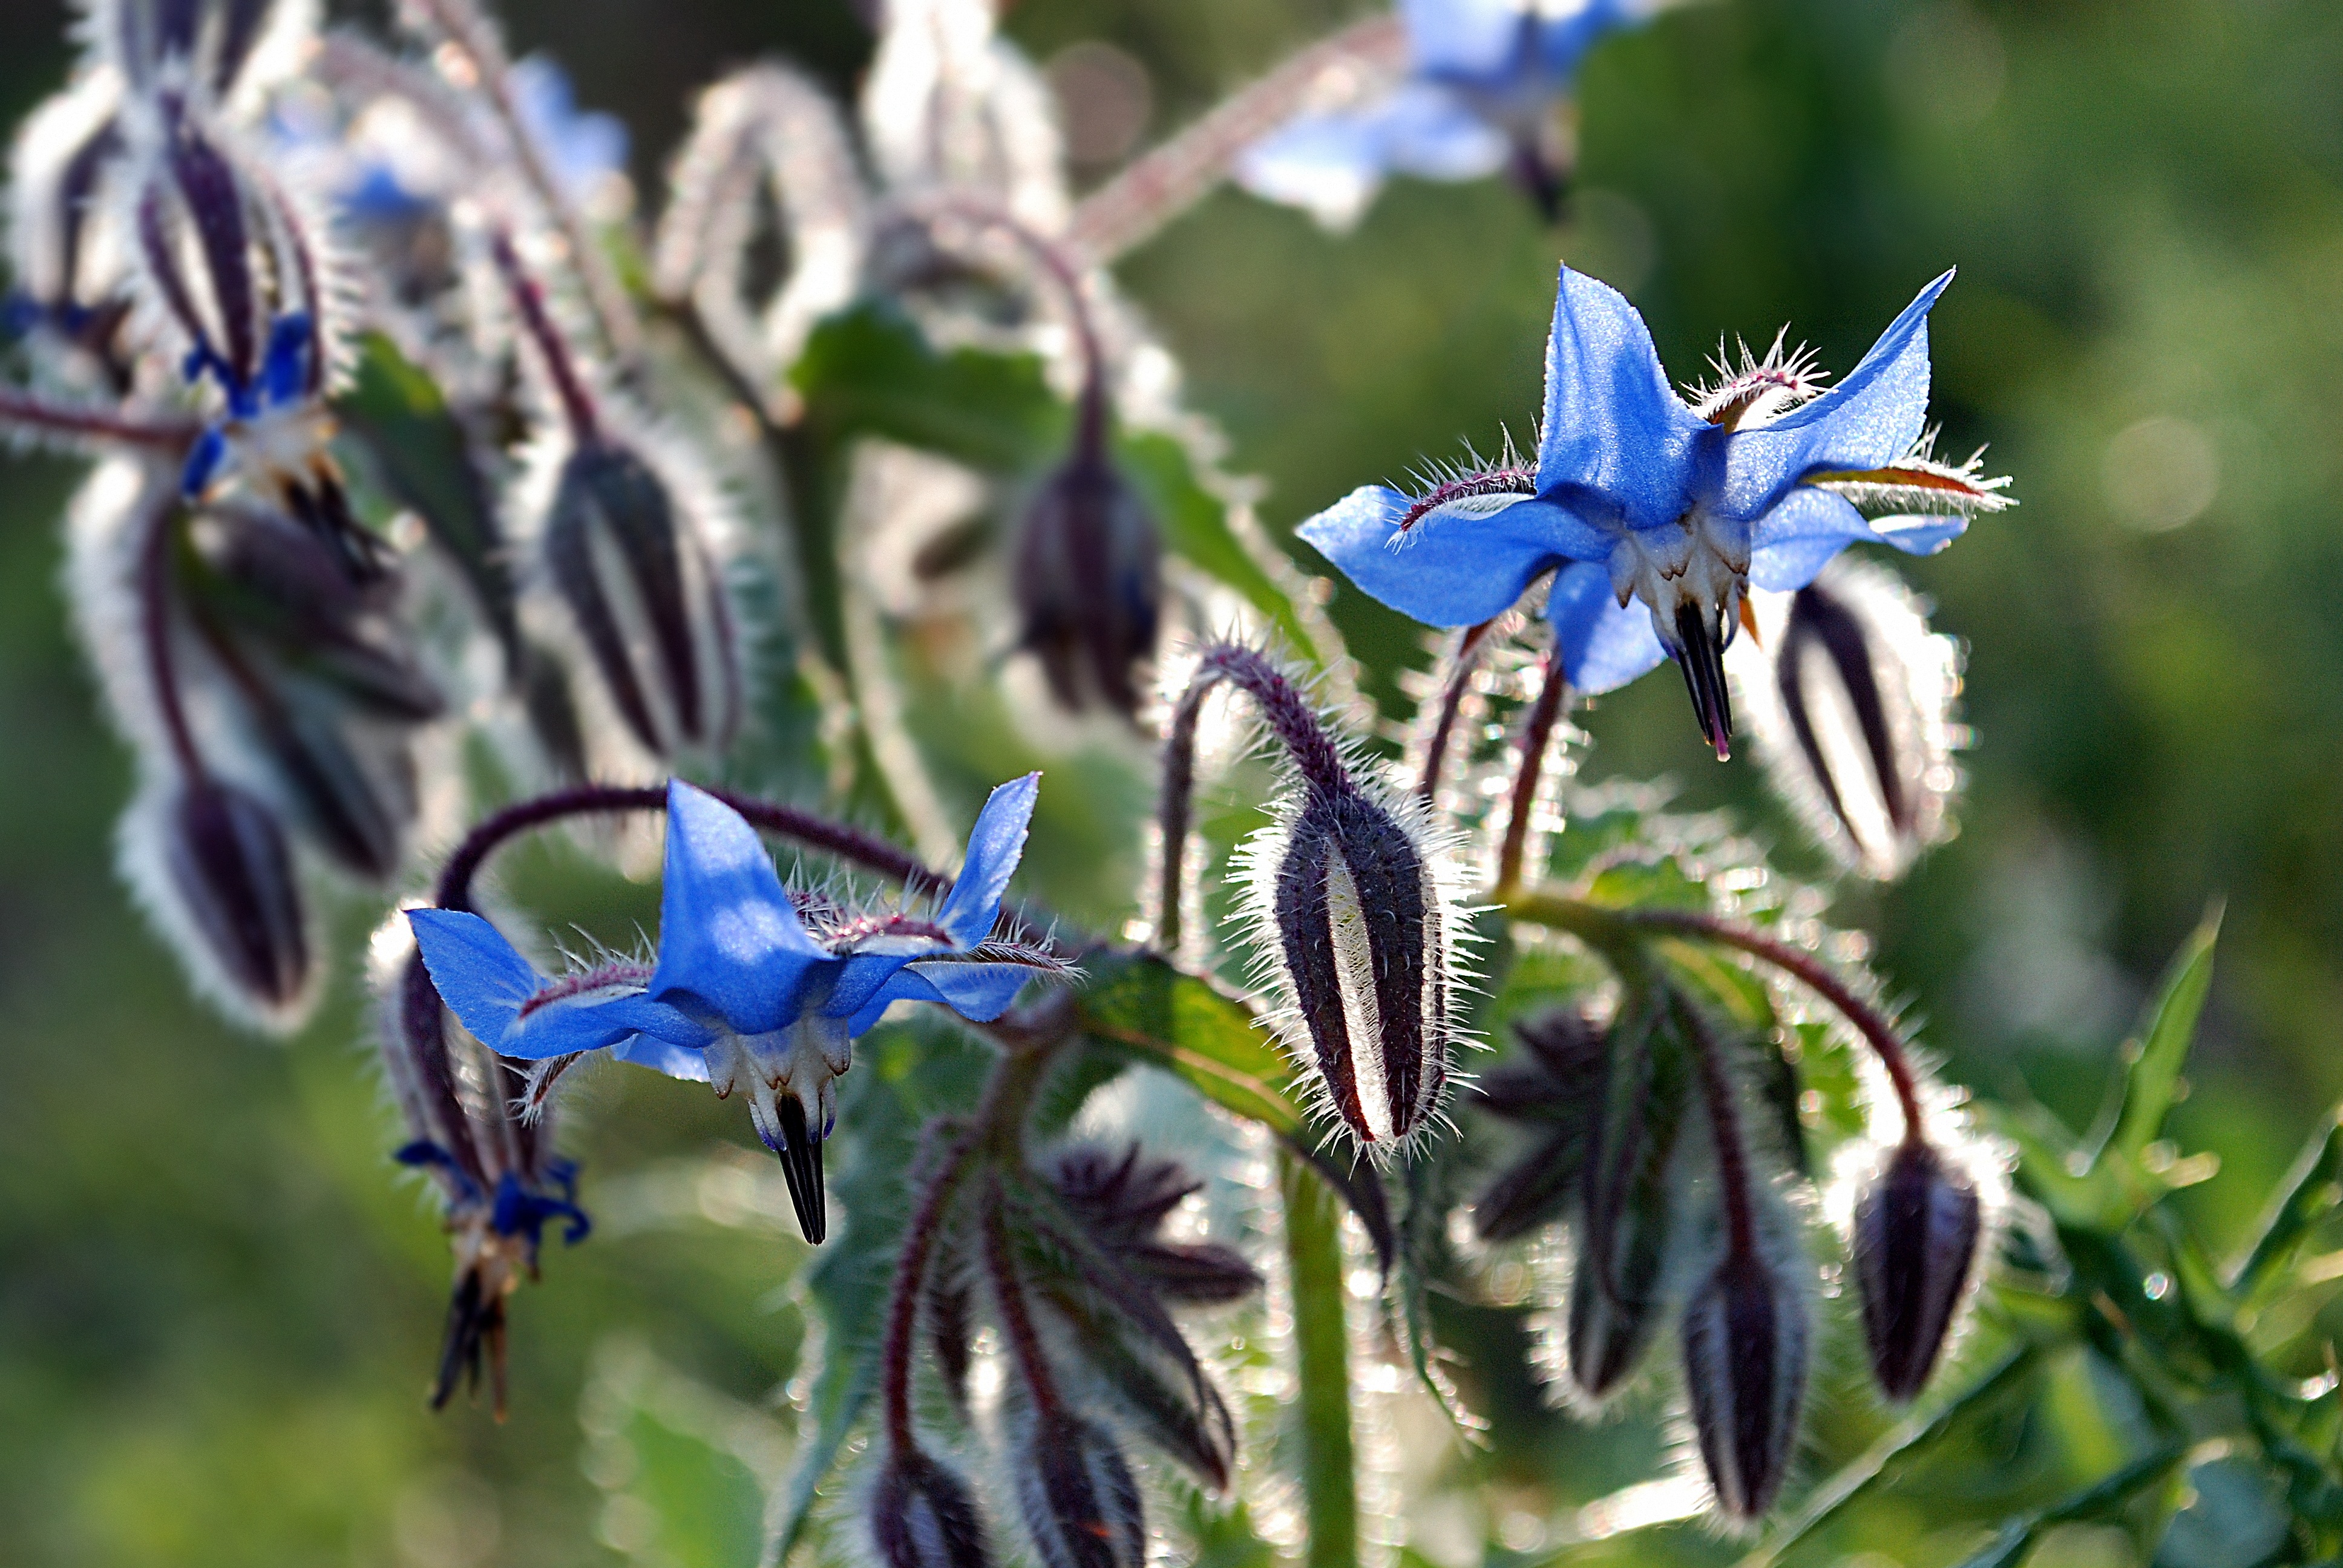
nature, blossom, plant, flower, herb, botany, blooming, blue, closeup, flora, wildflower, iris, shrub, the sun, scilla, macro photography, flowering plant, land plant